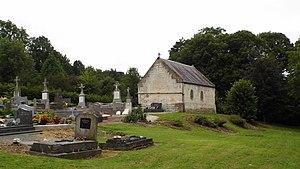
Chapelle de Couin au milieu du cimetière
Couin est une commune française située dans le département du Pas-de-Calais en région Hauts-de-France.